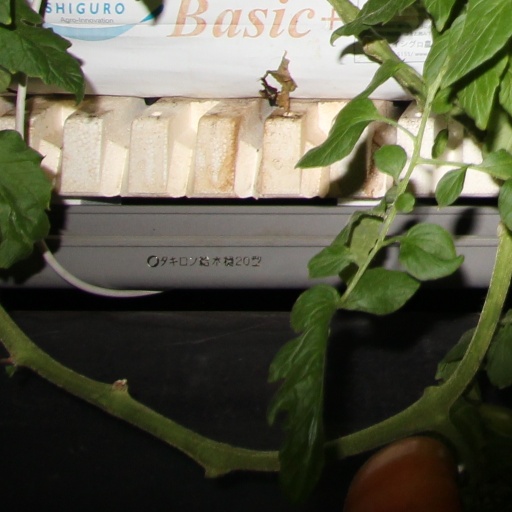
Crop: tomato